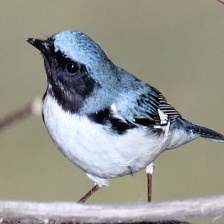
Species: BLACK THROATED WARBLER
Scientific name: SETOPHAGA CAERULESCENS